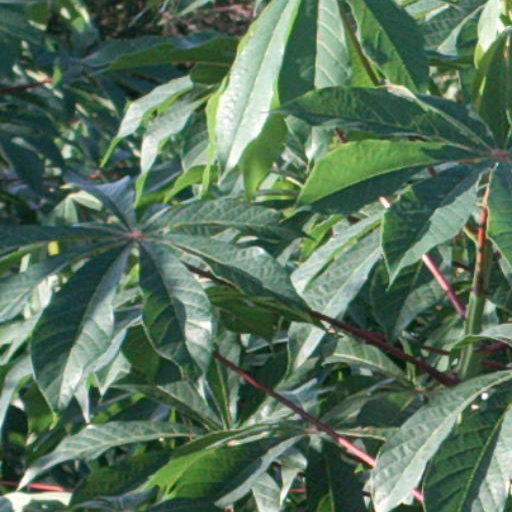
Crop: cassava